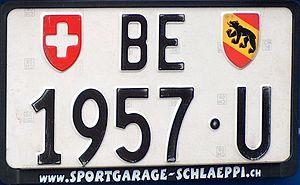
Une plaque d'immatriculation suisse est un dispositif d'identification utilisé pour différents types de véhicules en Suisse. La majorité des plaques d'immatriculation sont délivrées en Suisse par le service des automobiles de chaque canton.